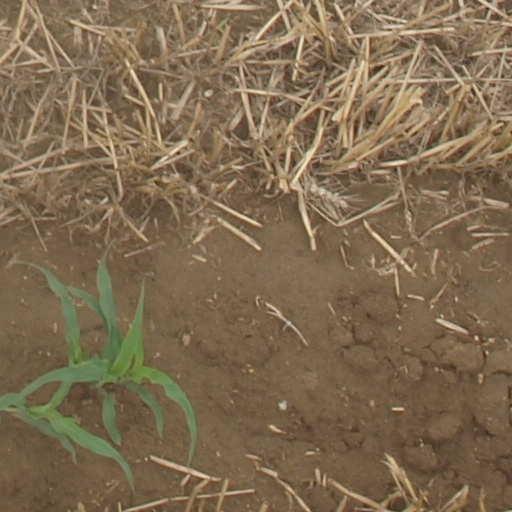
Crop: maize; corn